Govt. Edward College, Pabna

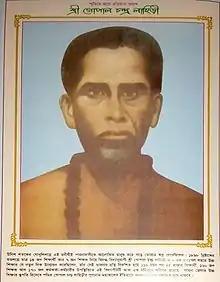
Shree Gopal Chandra Lahiri

This college was later named "Pabna College" in 1906. The college motto was "Knowledge is virtue". Afterwards, Pabna College was named as "Edward College" after Edward VII.